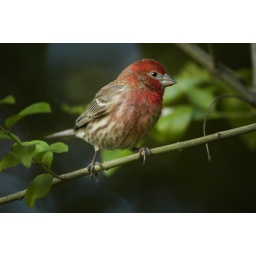
A male house finch perches on a shrub in Muskogee, Okla.